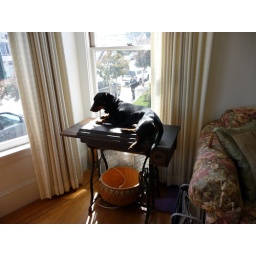
This sewing machine table has been in our family for 100 years. Now it's a dog viewing platform.